Tri-State Collegiate Hockey League

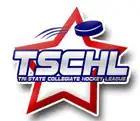

League teams play a 16-game league schedule with 2 games against each league opponent, in addition to non-league games against other ACHA DI, DII & DIII teams. The TSCHL season concludes with an eight-team bracket league tournament at the end of the regular season in mid-late February.